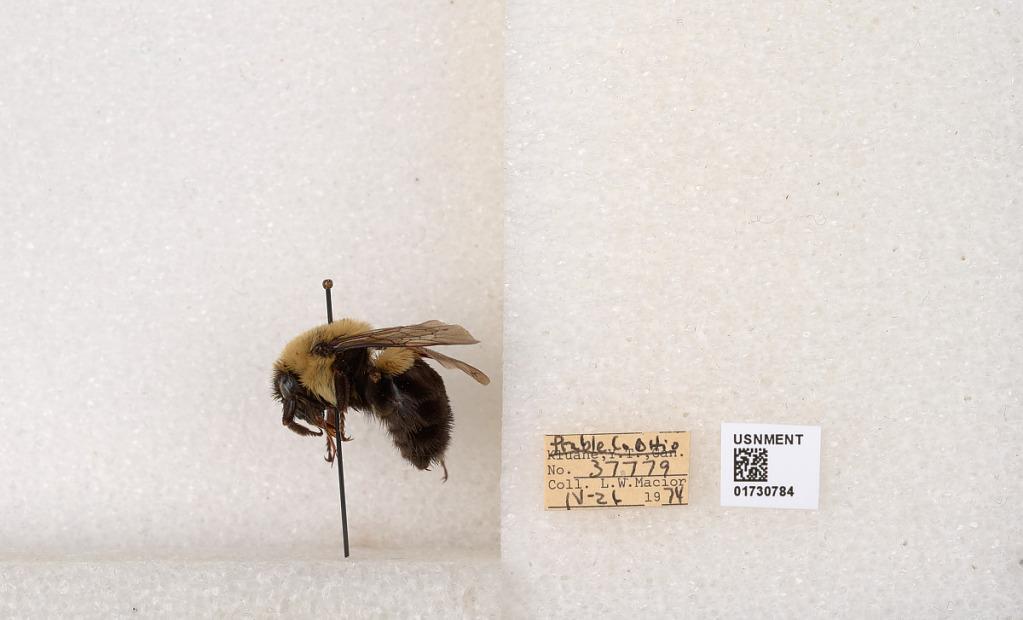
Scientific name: Bombus impatiens Cresson
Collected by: L. Macior
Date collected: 1974-4-26
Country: United States
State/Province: Ohio
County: Preble
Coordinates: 39.7416, -84.648